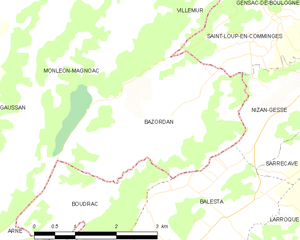
Bazordan est une commune française située dans le département des Hautes-Pyrénées, en région Occitanie.